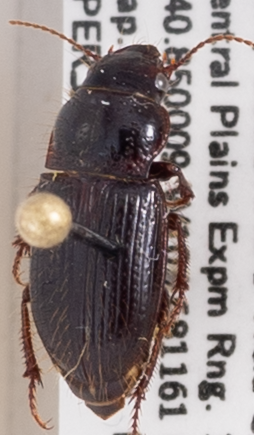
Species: Piosoma setosum
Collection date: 2021-05-12
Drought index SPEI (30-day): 1.382
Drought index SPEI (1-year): -0.476
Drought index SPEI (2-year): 0.23